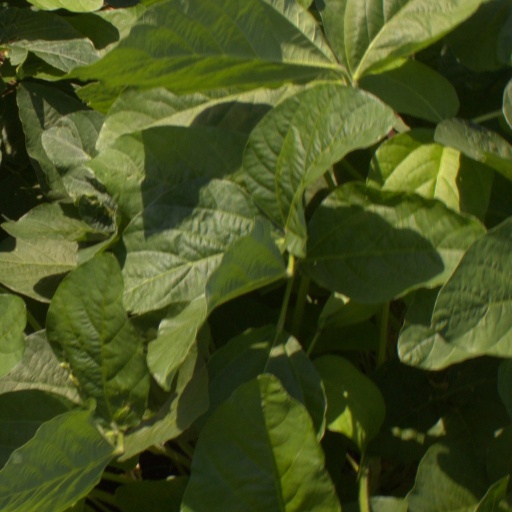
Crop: soybean